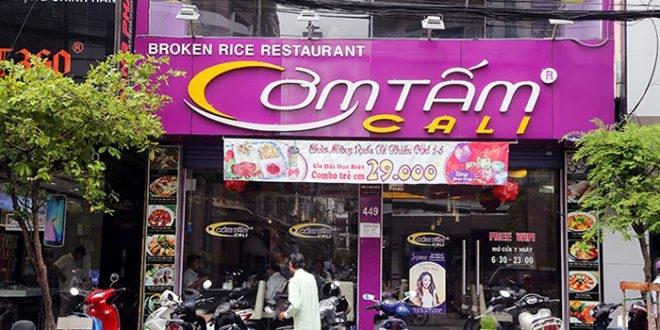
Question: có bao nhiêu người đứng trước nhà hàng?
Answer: có một người đứng trước nhà hàng